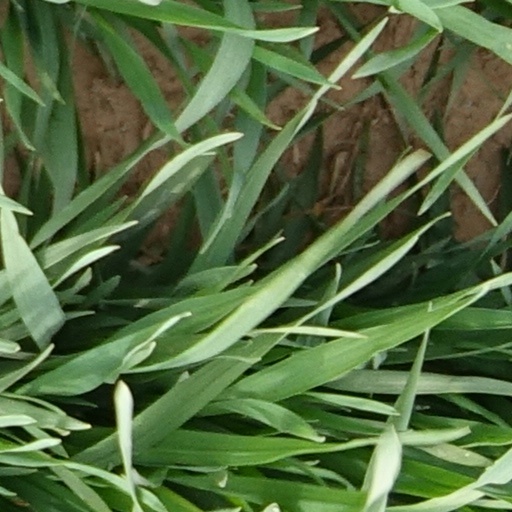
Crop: wheat